Bruno Cunha

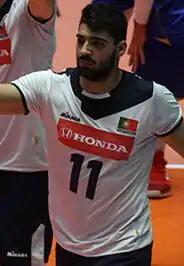
Cunha in 2019

Bruno Cunha (born ) is a Portuguese male volleyball player. He is part of the Portugal men's national volleyball team. On club level he plays for VC Viana.